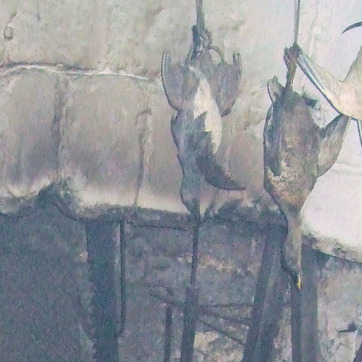
Material: stone